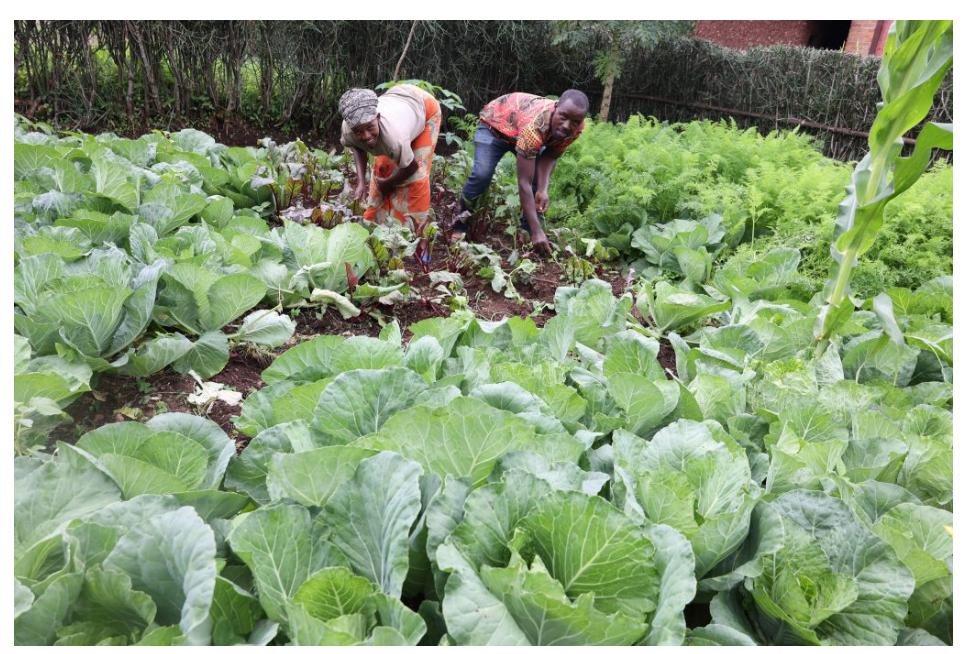
Wakulima wawili wa jinsia ya kiume na ya kike wakiwa shambani nilikuwa nafanya shughuli zao za kila siku za kigeni, ambapo katika shamba hilo ni shamba lenye mazao yaliyoota kwa ustadi wa hali ya juu ambapo ikionyesha kuwa mashamba haya ni shamba ambalo limekuwa likiwekwa katika uangalizi mzurim, ambapo limesaidia kukuza na kuboresha uzalishaji wa mazao katika eneo hilo.